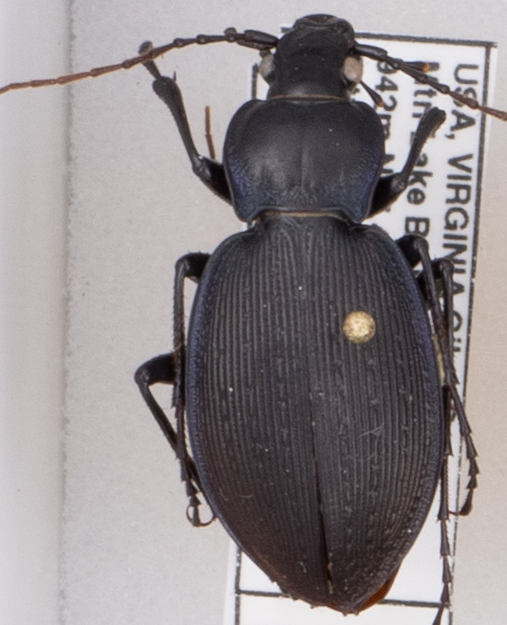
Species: Carabus goryi
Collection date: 2018-07-17
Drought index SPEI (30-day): -0.508
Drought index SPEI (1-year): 0.348
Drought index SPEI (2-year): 0.32